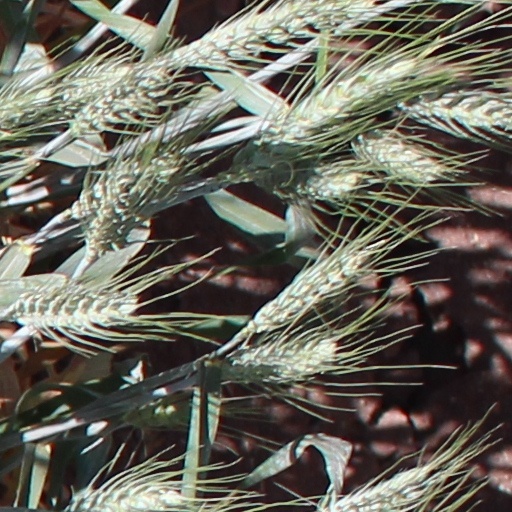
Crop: wheat